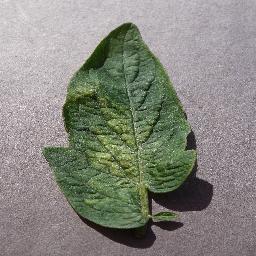
Label: Tomato___Spider_mites Two-spotted_spider_mite